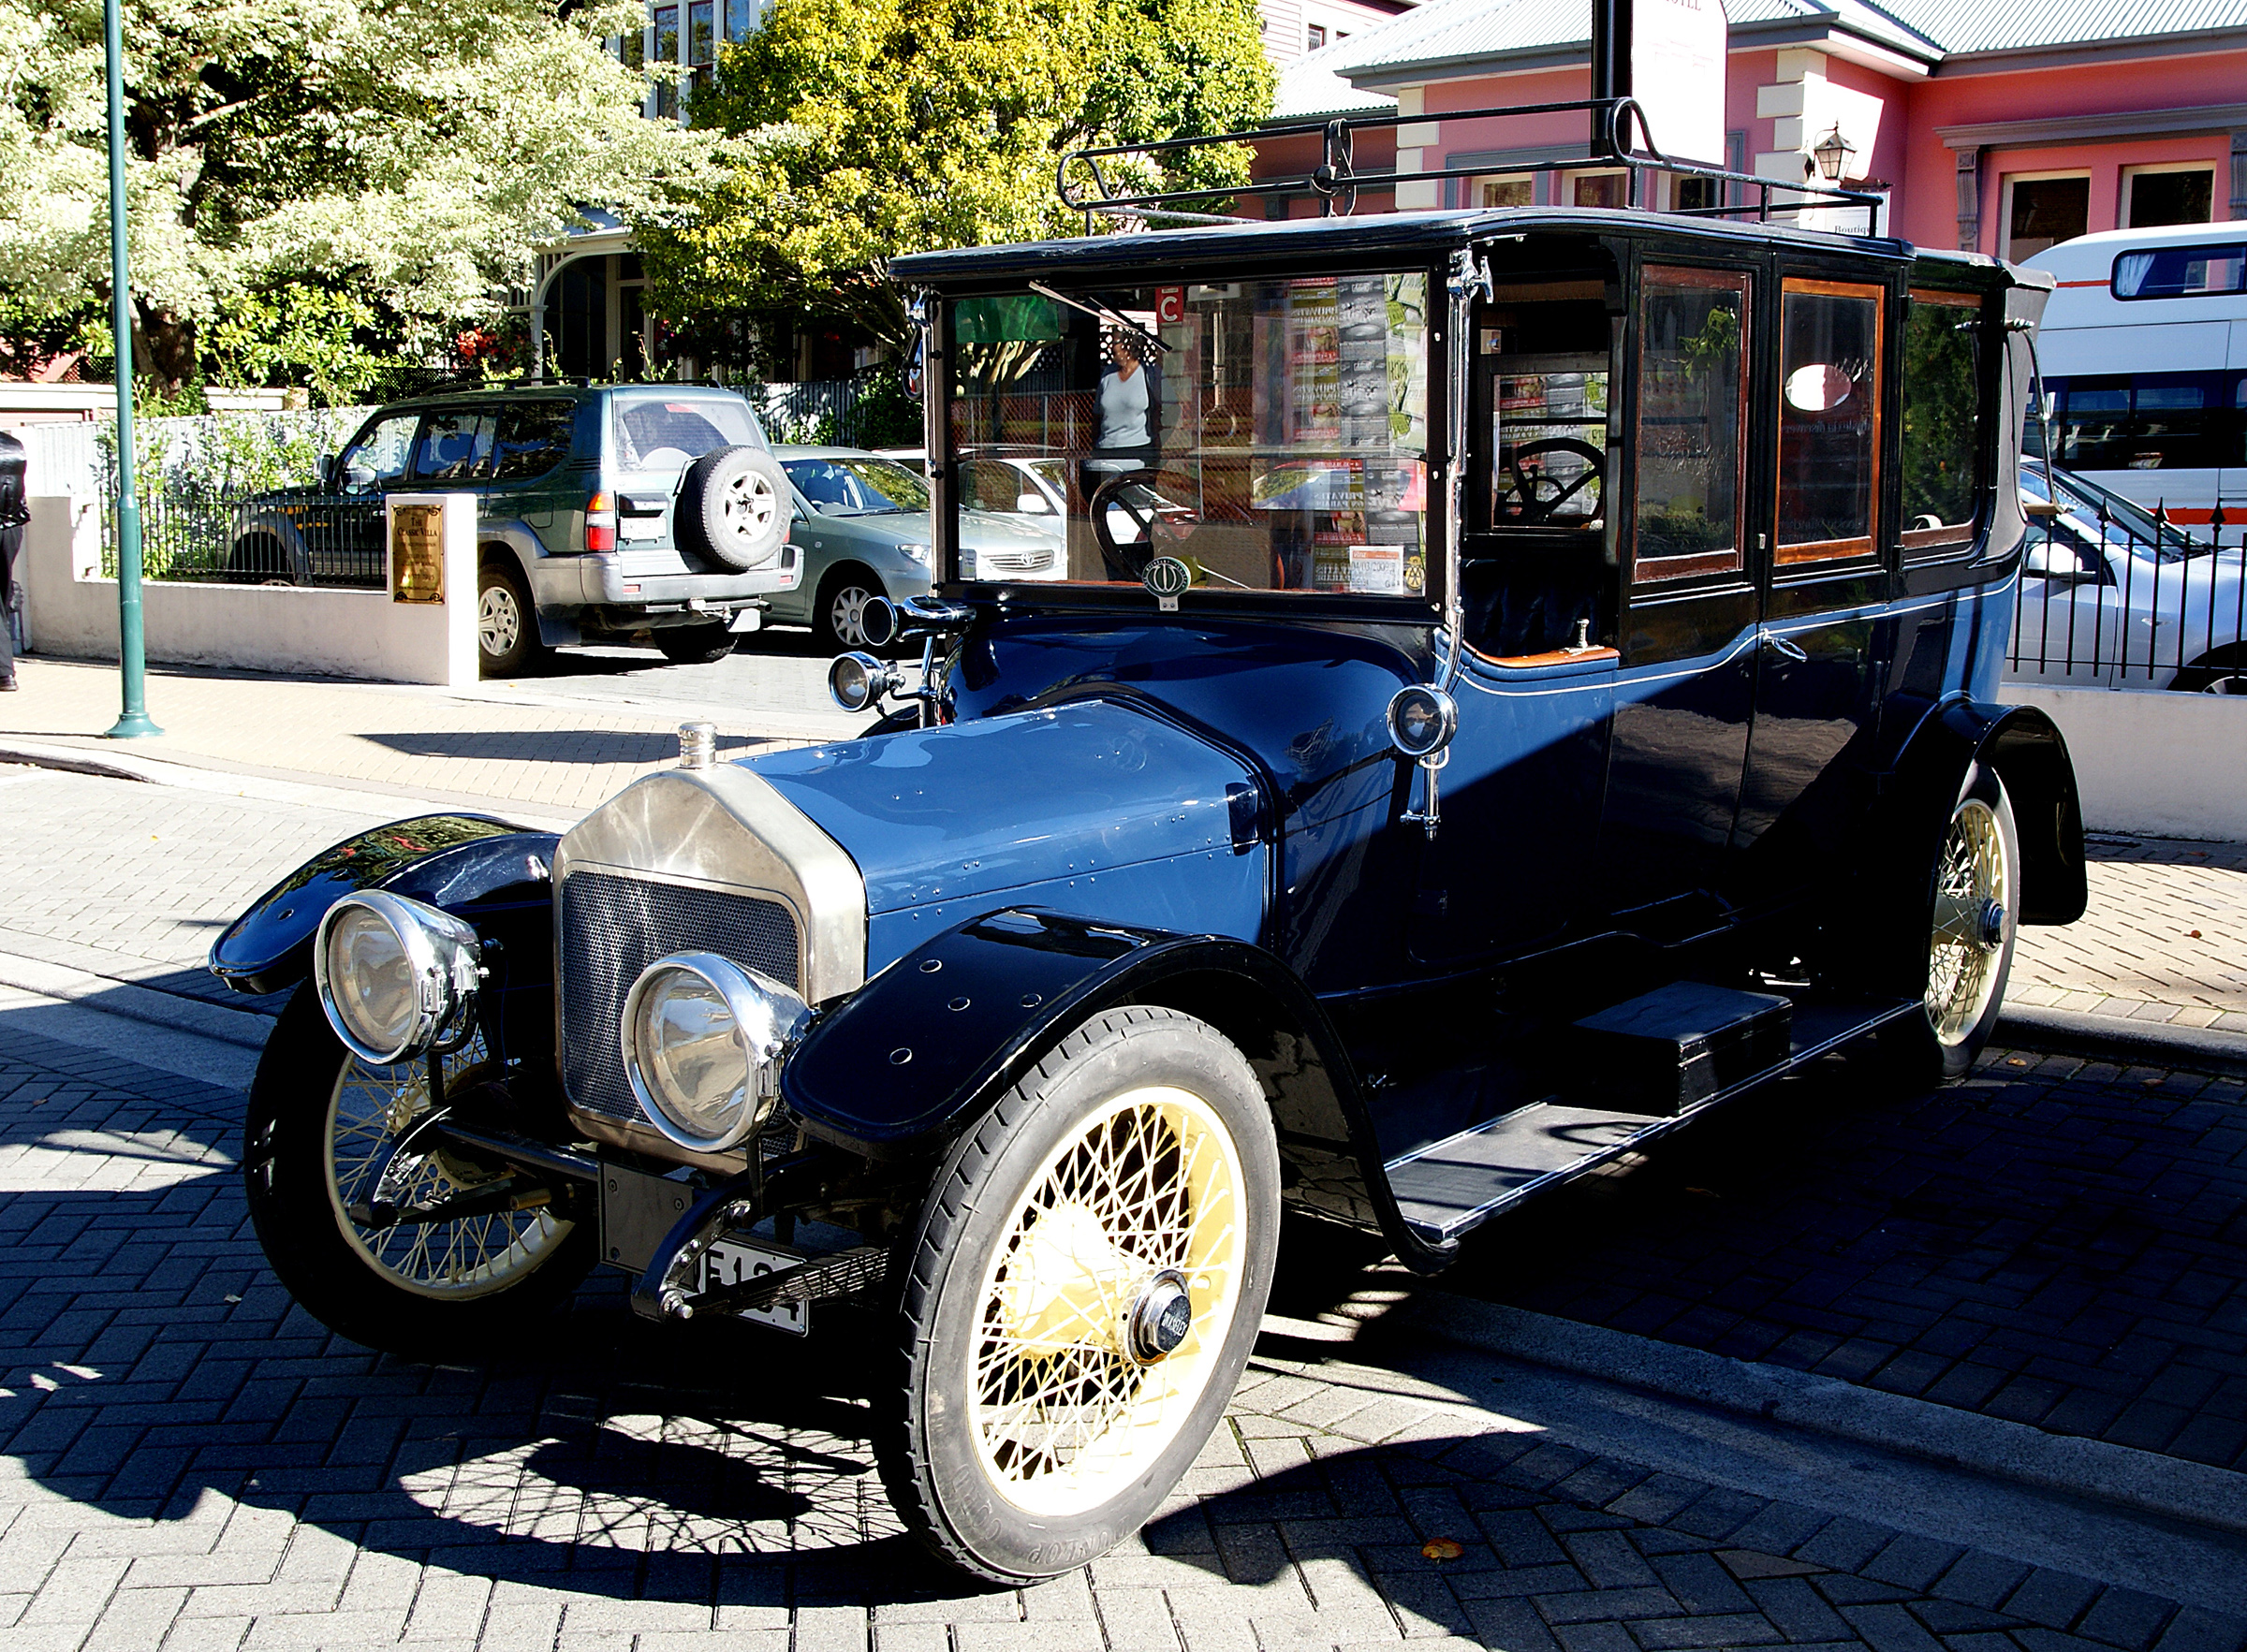
car, vehicle, motor vehicle, vintage car, cars, oldcars, bluecar, classiccars, vintagecars, autoshow, carshows, motorshow, carparade, vintagecarclubs, earlytransport, antique car, land vehicle, touring car, automobile make, luxury vehicle